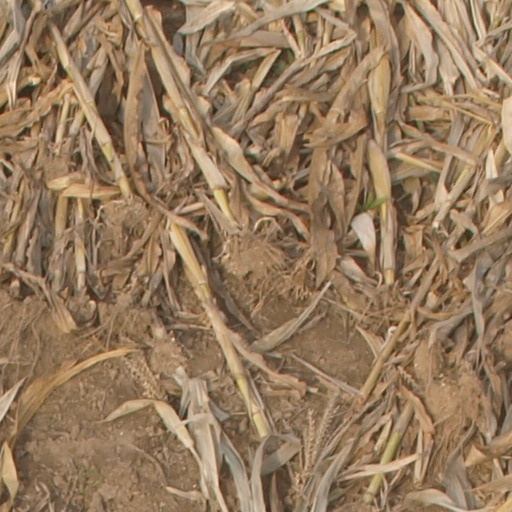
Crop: maize; corn